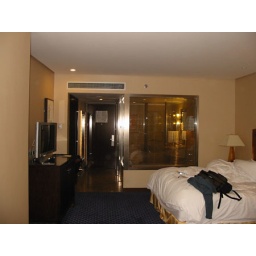
View of my hotel room, with glass windowed bathroom (venetian blinds open in this shot.)